List of Oklahoma Sooners head football coaches

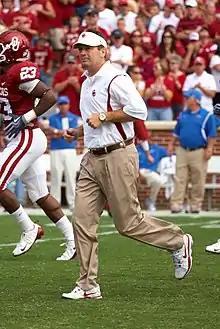
A man jogs onto an American football field wearing a visor, polo and khaki pants, with several football players and fans in the background.

The Oklahoma Sooners football program is a college football team that represents the University of Oklahoma. The team has had 23 head coaches since organized football began in 1895. The Sooners have played in more than 1,200 games in its 121 seasons. In those seasons, nine coaches have led the Sooners to postseason bowl games: Thomas E. Stidham, Jim Tatum, Bud Wilkinson, Gomer Jones, Chuck Fairbanks, Barry Switzer, Gary Gibbs, Bob Stoops and Lincoln Riley. Nine coaches have won conference championships with the Sooners: Bennie Owen, Stidham, Dewey Luster, Tatum, Wilkinson, Fairbanks, Switzer, Stoops and Riley. Wilkinson, Switzer and Stoops have also won national championships with the Sooners. Stoops is the all-time leader in games coached and won, Owen is the all-time leader in years coached, while Riley is the all-time leader in winning percentage. John Harts is, in terms of winning percentage, the worst coach the Sooners have had as he lost the only game he coached. John Blake has the lowest winning percentage of those who have coached more than one game with .353 in his 34 games.